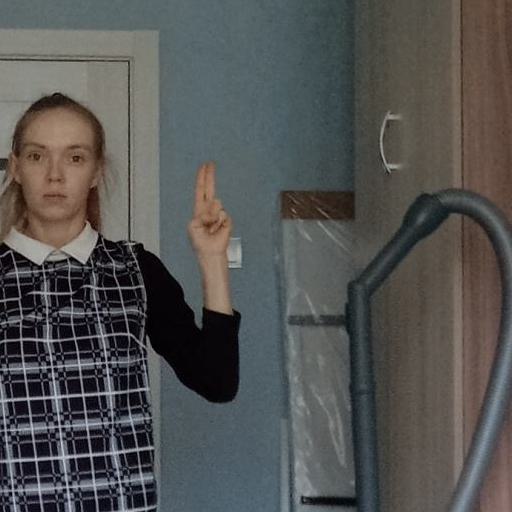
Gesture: two_up